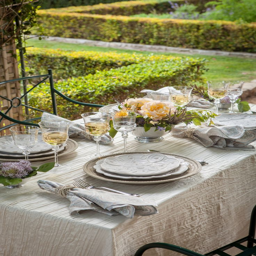
dining in the garden is always magical